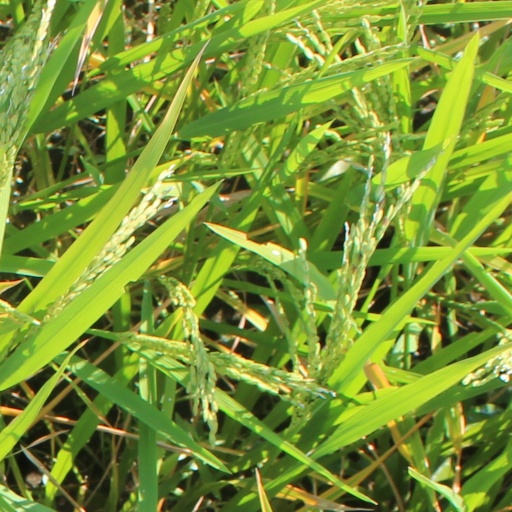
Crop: rice